Jim Ratcliffe

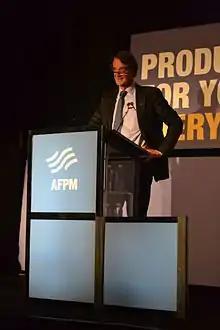
Ratcliffe in 2013

Sir James Arthur Ratcliffe (born 18 October 1952) is a British billionaire, chemical engineer, and businessman. Ratcliffe is the chairman and chief executive officer (CEO) of the INEOS chemicals group, which he founded in 1998.